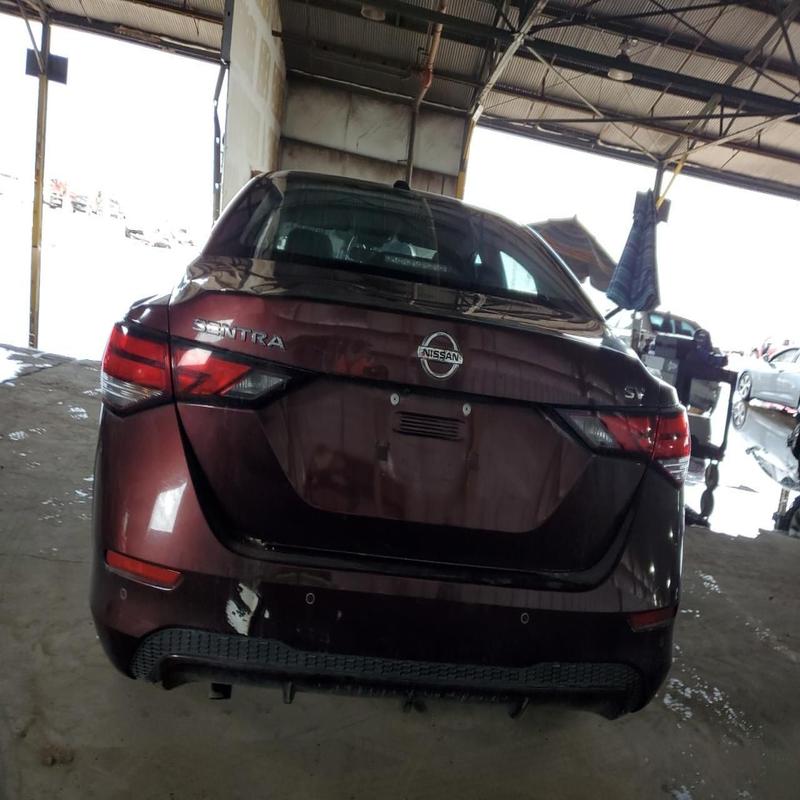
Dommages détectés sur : pare-choc arrière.
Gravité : mineur